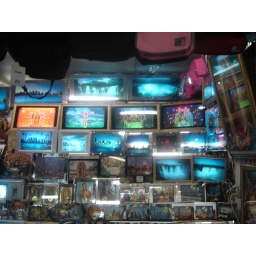
Illuminiated signs at mexican flea market in Chicago